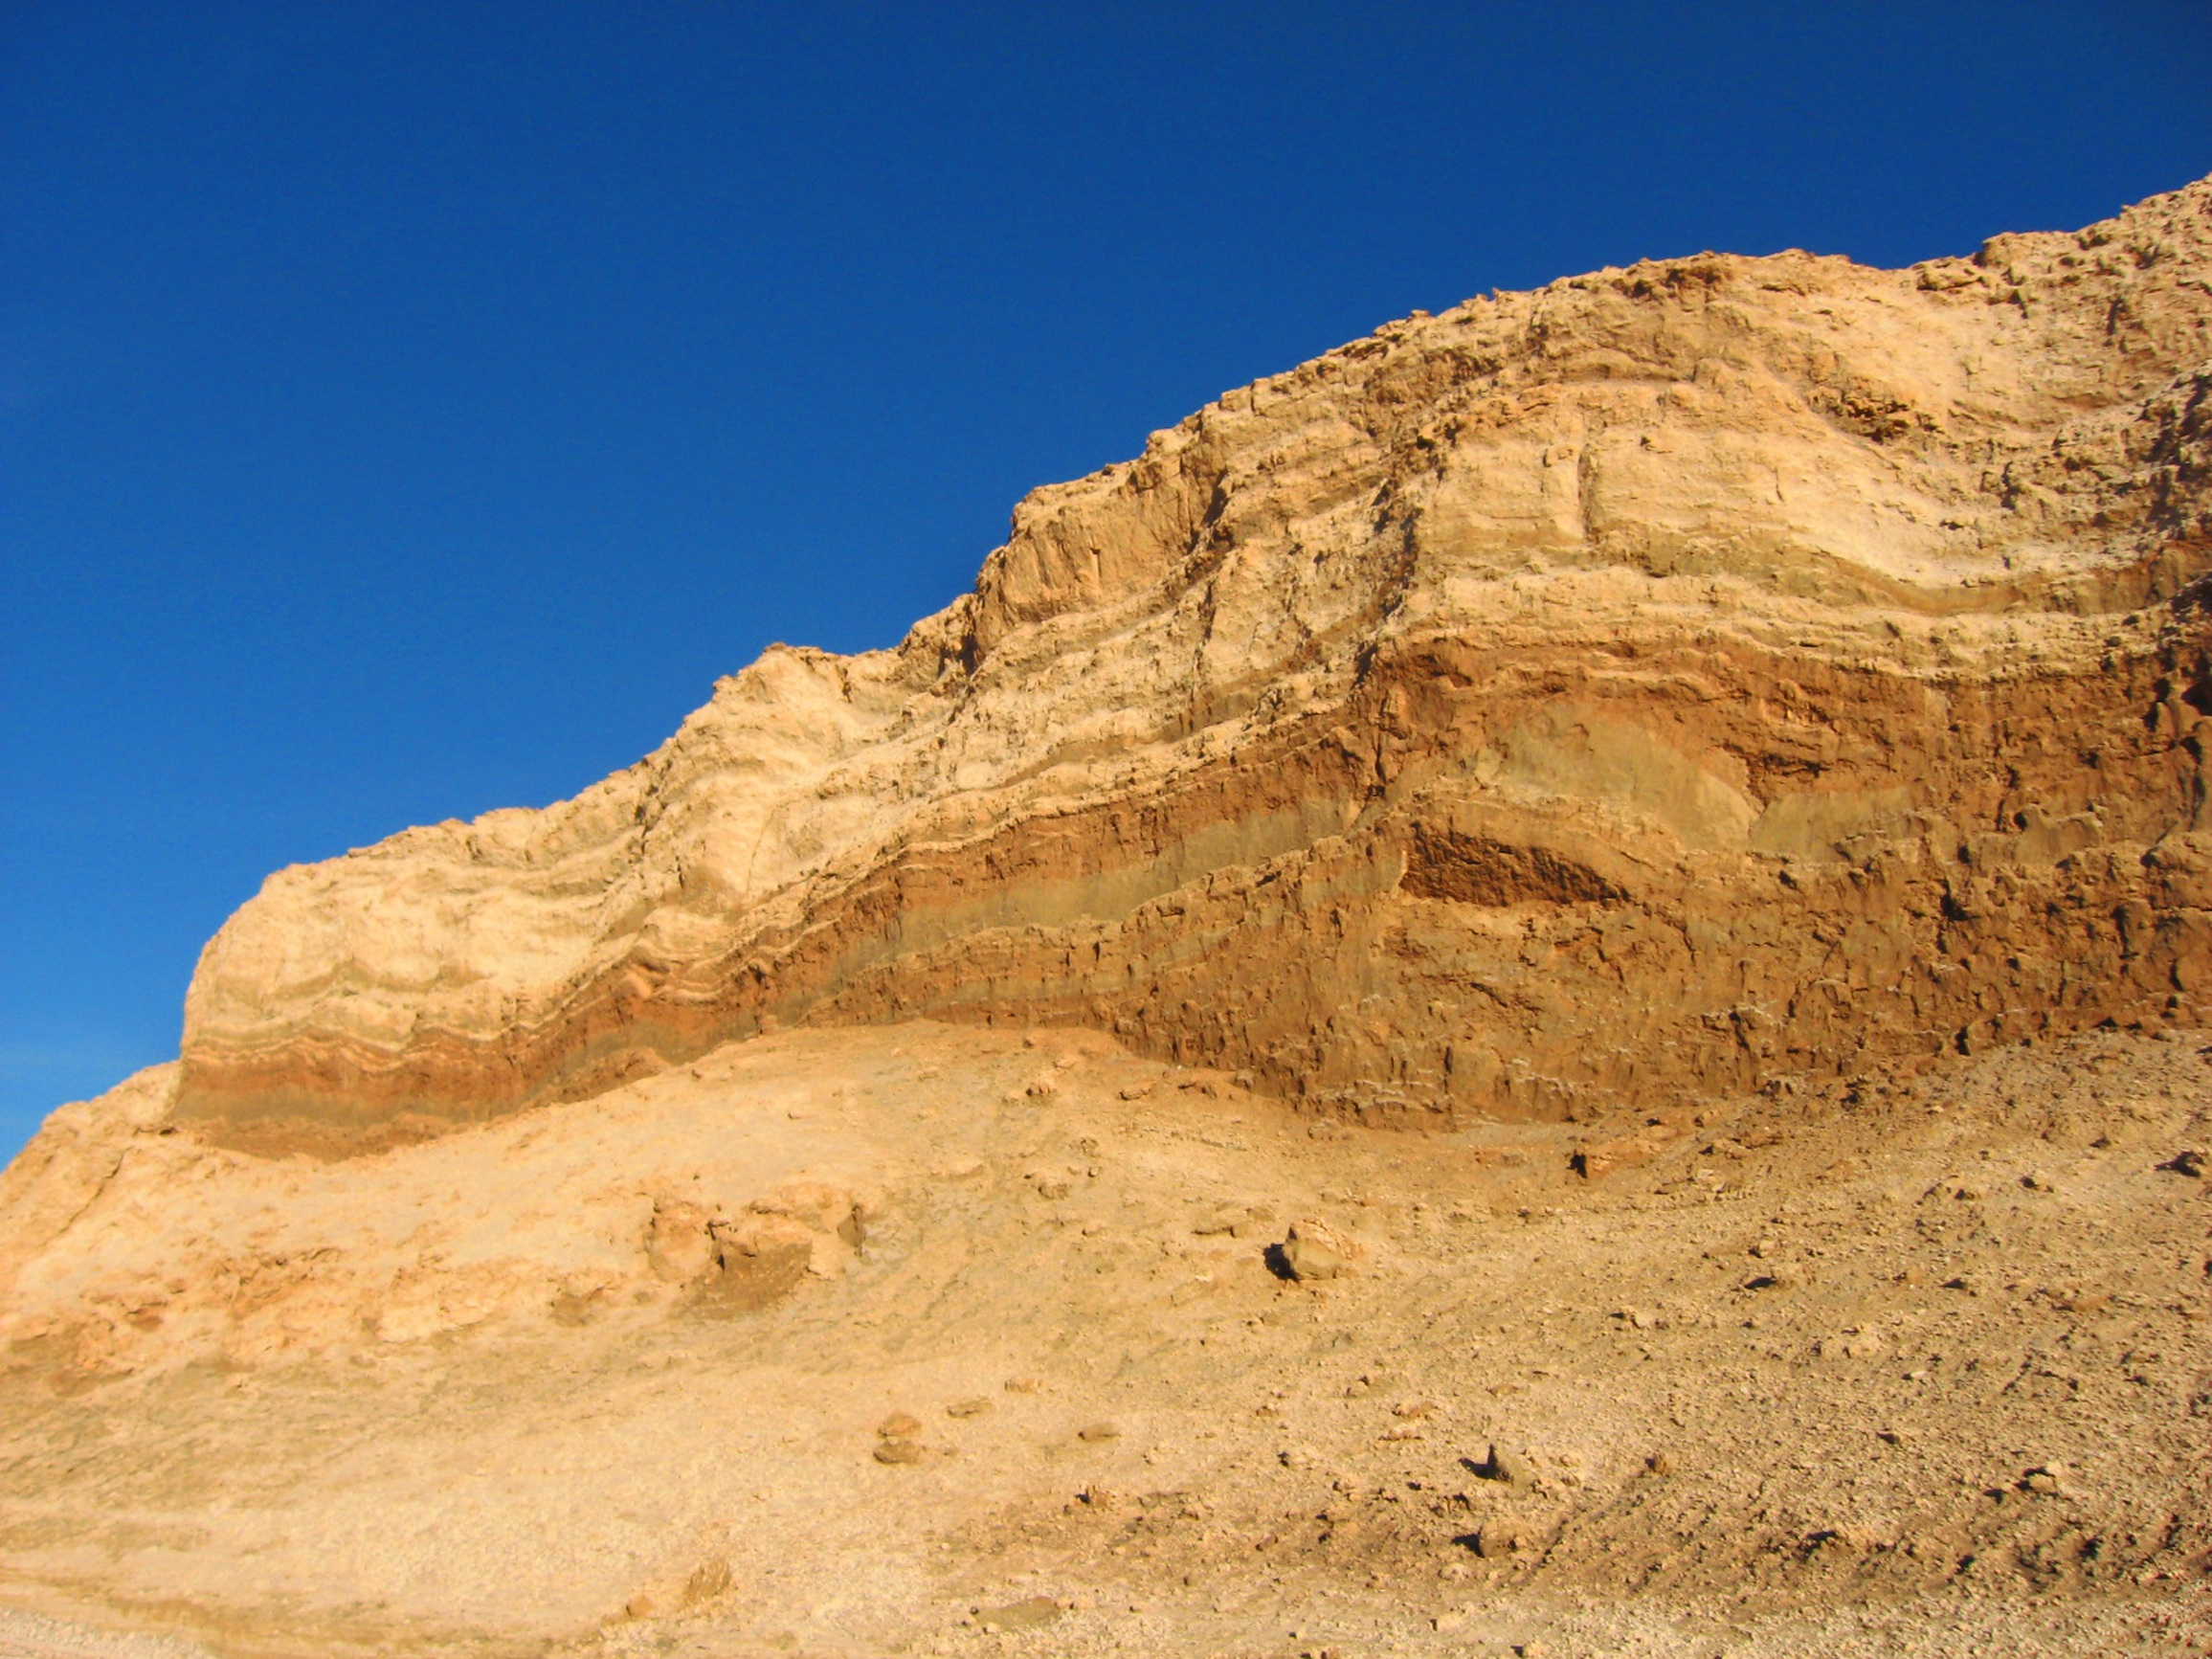
landscape, sand, rock, desert, valley, formation, cliff, arch, soil, terrain, material, geology, badlands, plateau, wadi, butte, landform, ancient history, natural environment, geographical feature, aeolian landform